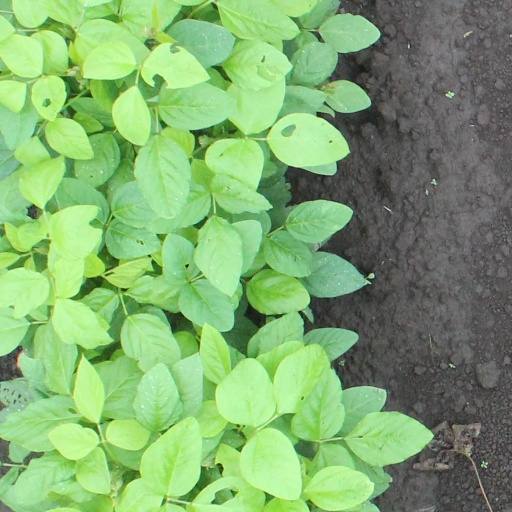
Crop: soybean